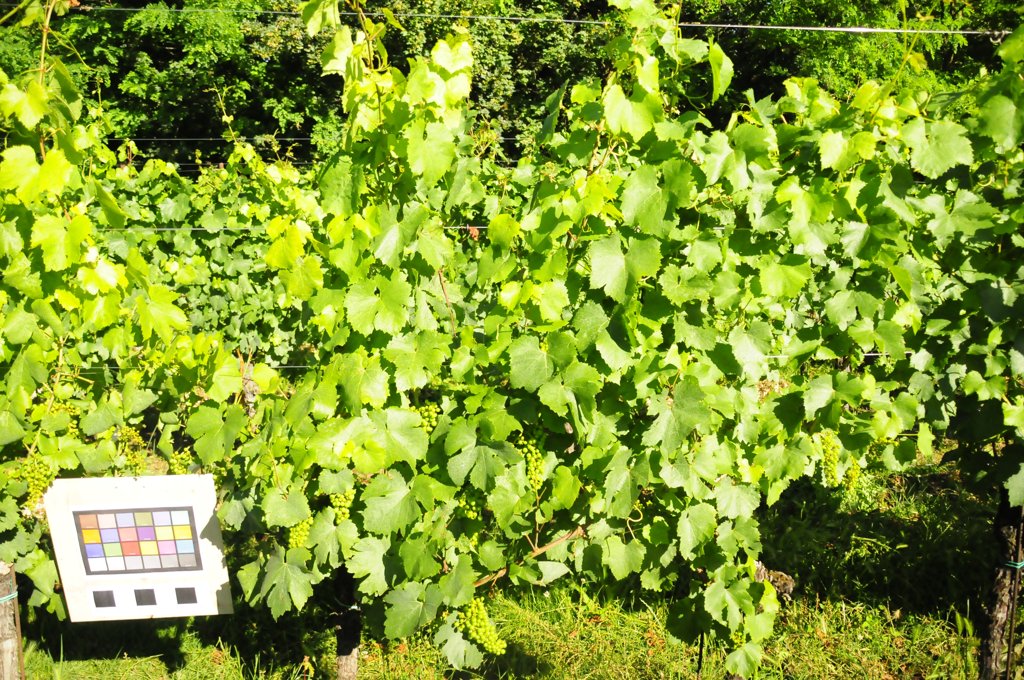
Berries visible: 345
Grape clusters: 11